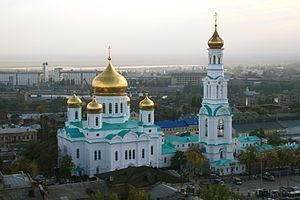
La cathédrale de la Nativité-de-la-Vierge à Rostov-sur-le-Don est le siège de l’éparchie de Rostov et Novotcherkassk.